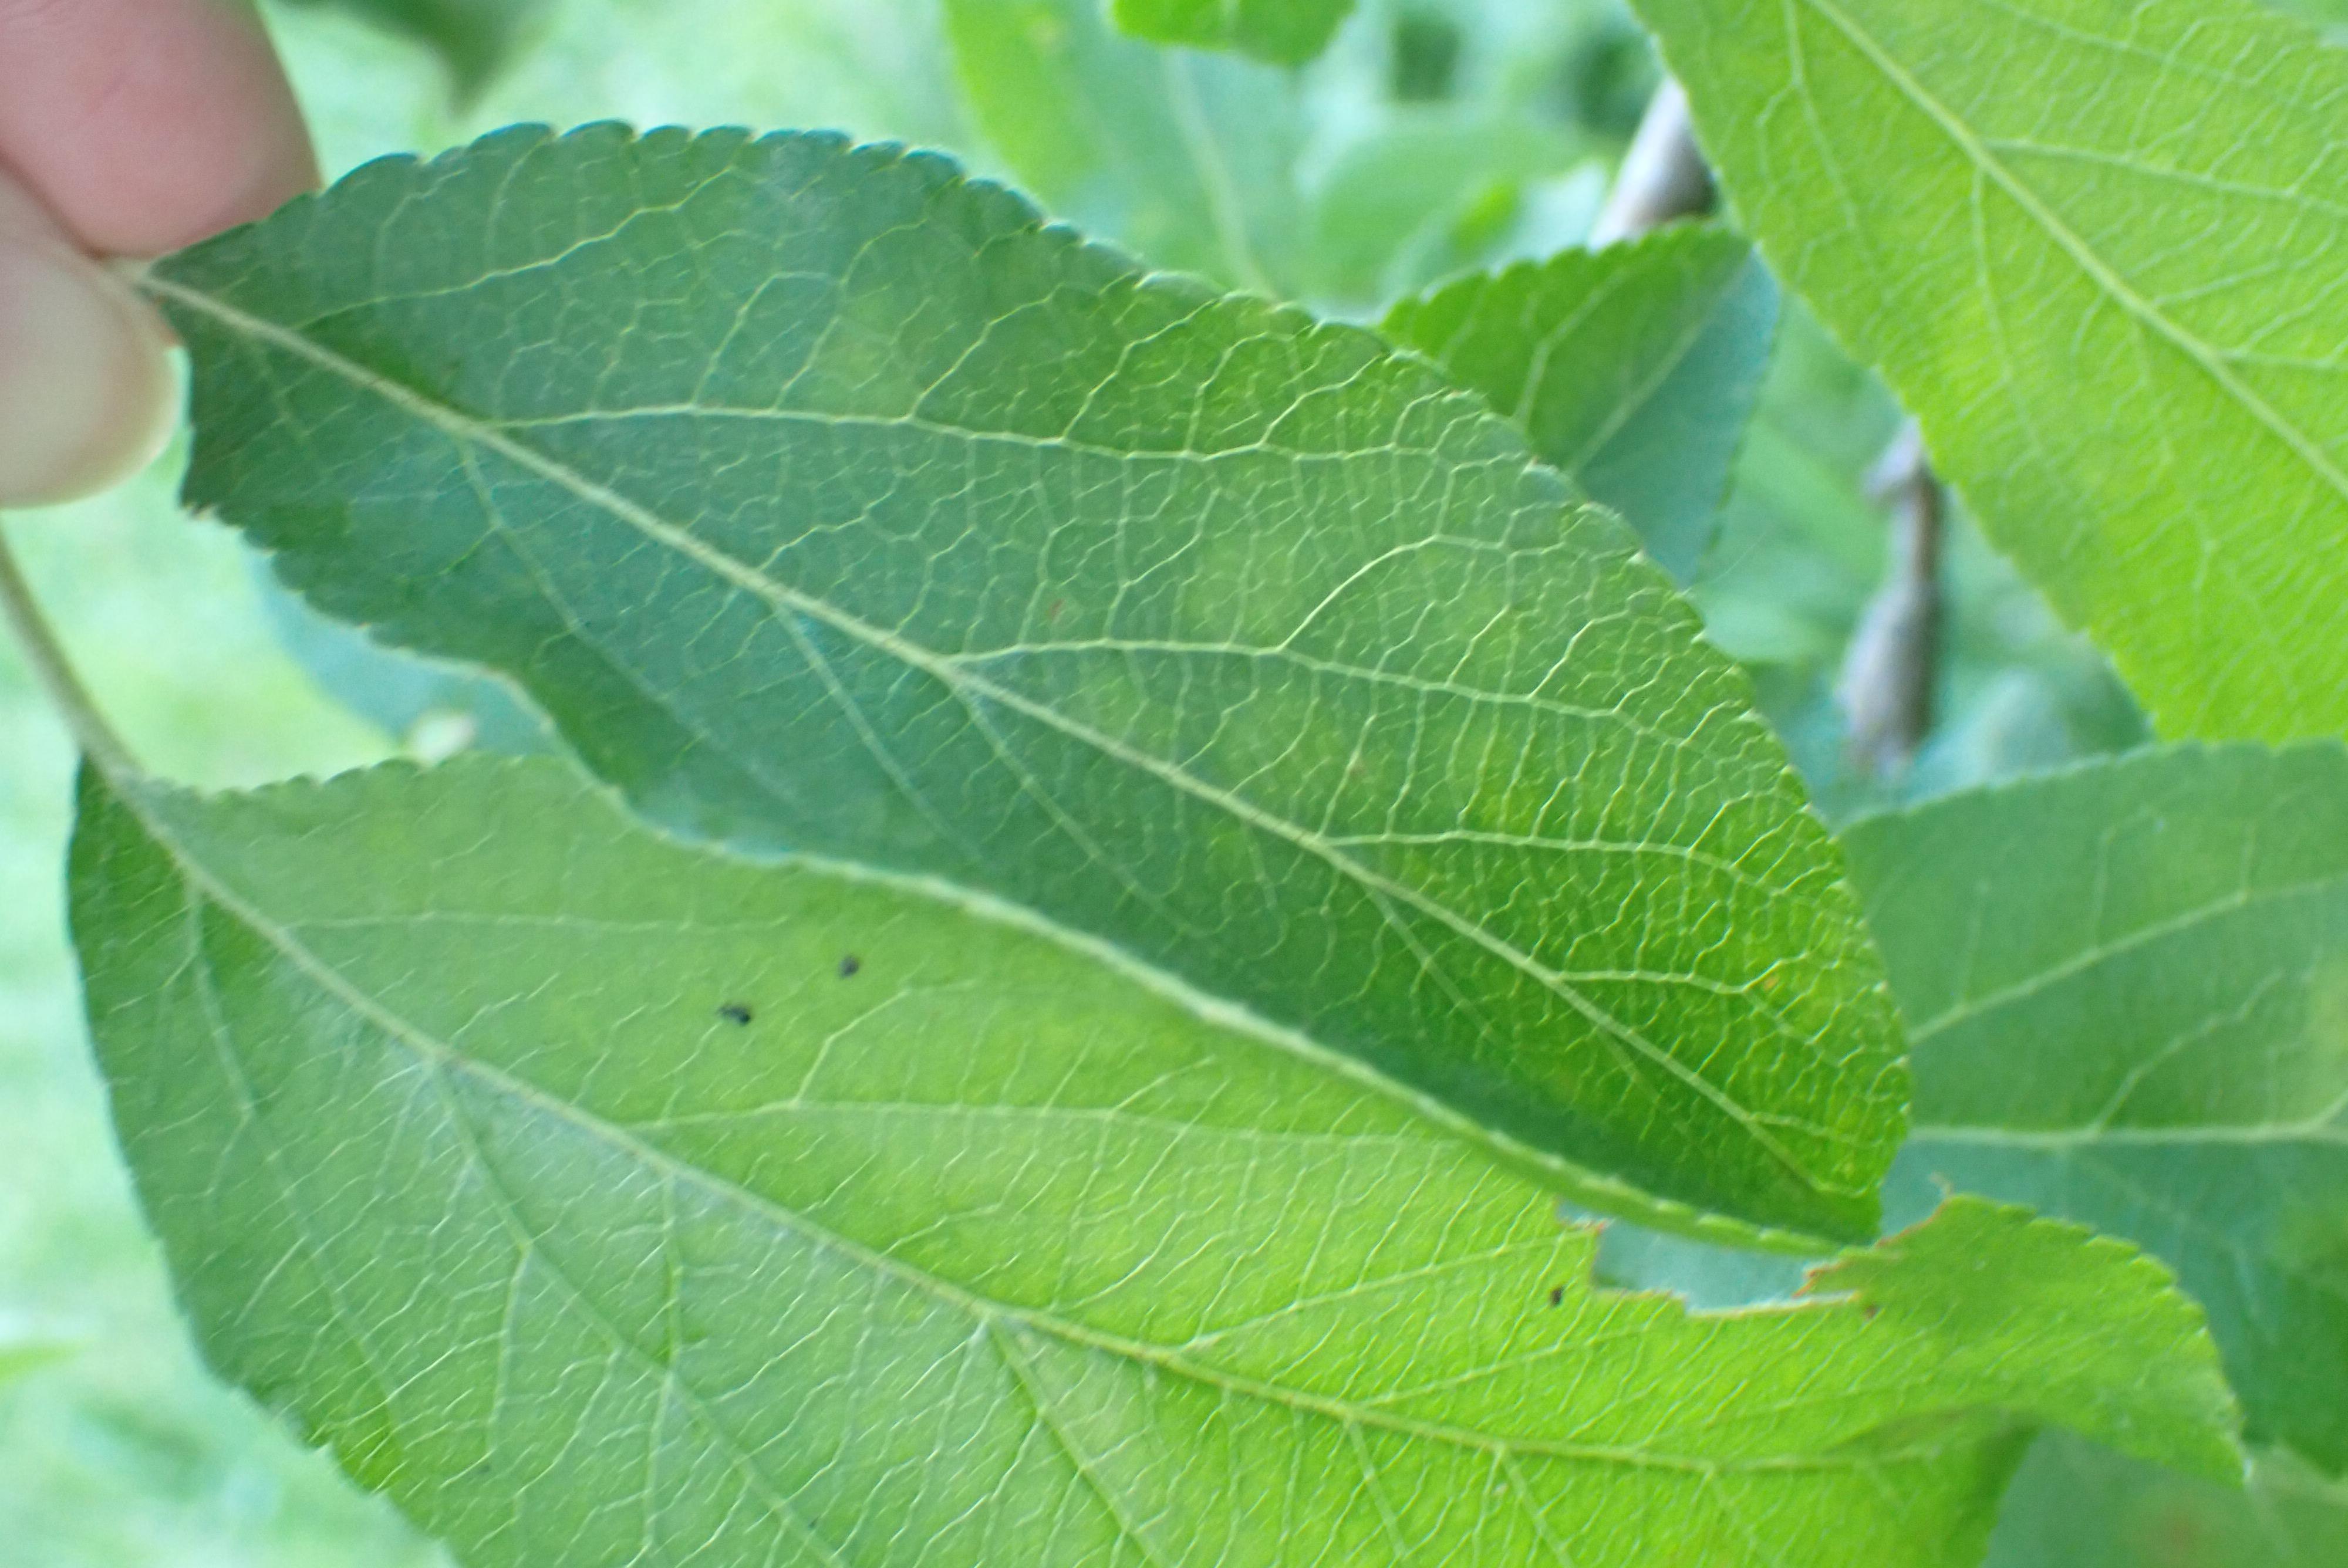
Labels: scab